Feldis/Veulden

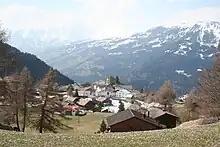
Feldis/Veulden looking southwest

Feldis/Veulden has an area, , of . Of this area, 35.4% is used for agricultural purposes, while 57.1% is forested. Of the rest of the land, 1.8% is settled (buildings or roads) and the remainder (5.7%) is non-productive (rivers, glaciers or mountains).